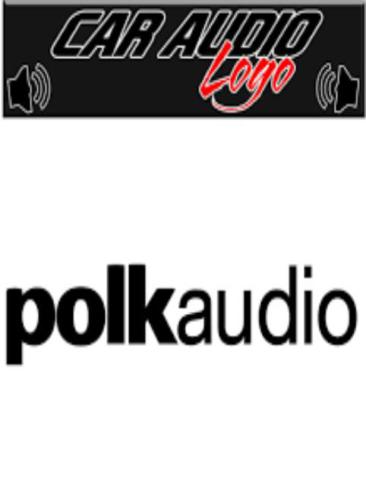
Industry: Electronic